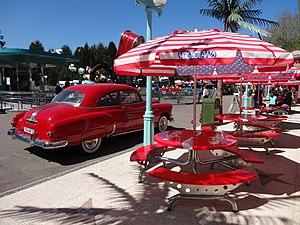
Le village rock'n'roll au parc Nigloland.
Nigloland est un parc d'attractions situé à Dolancourt dans le département français de l'Aube.